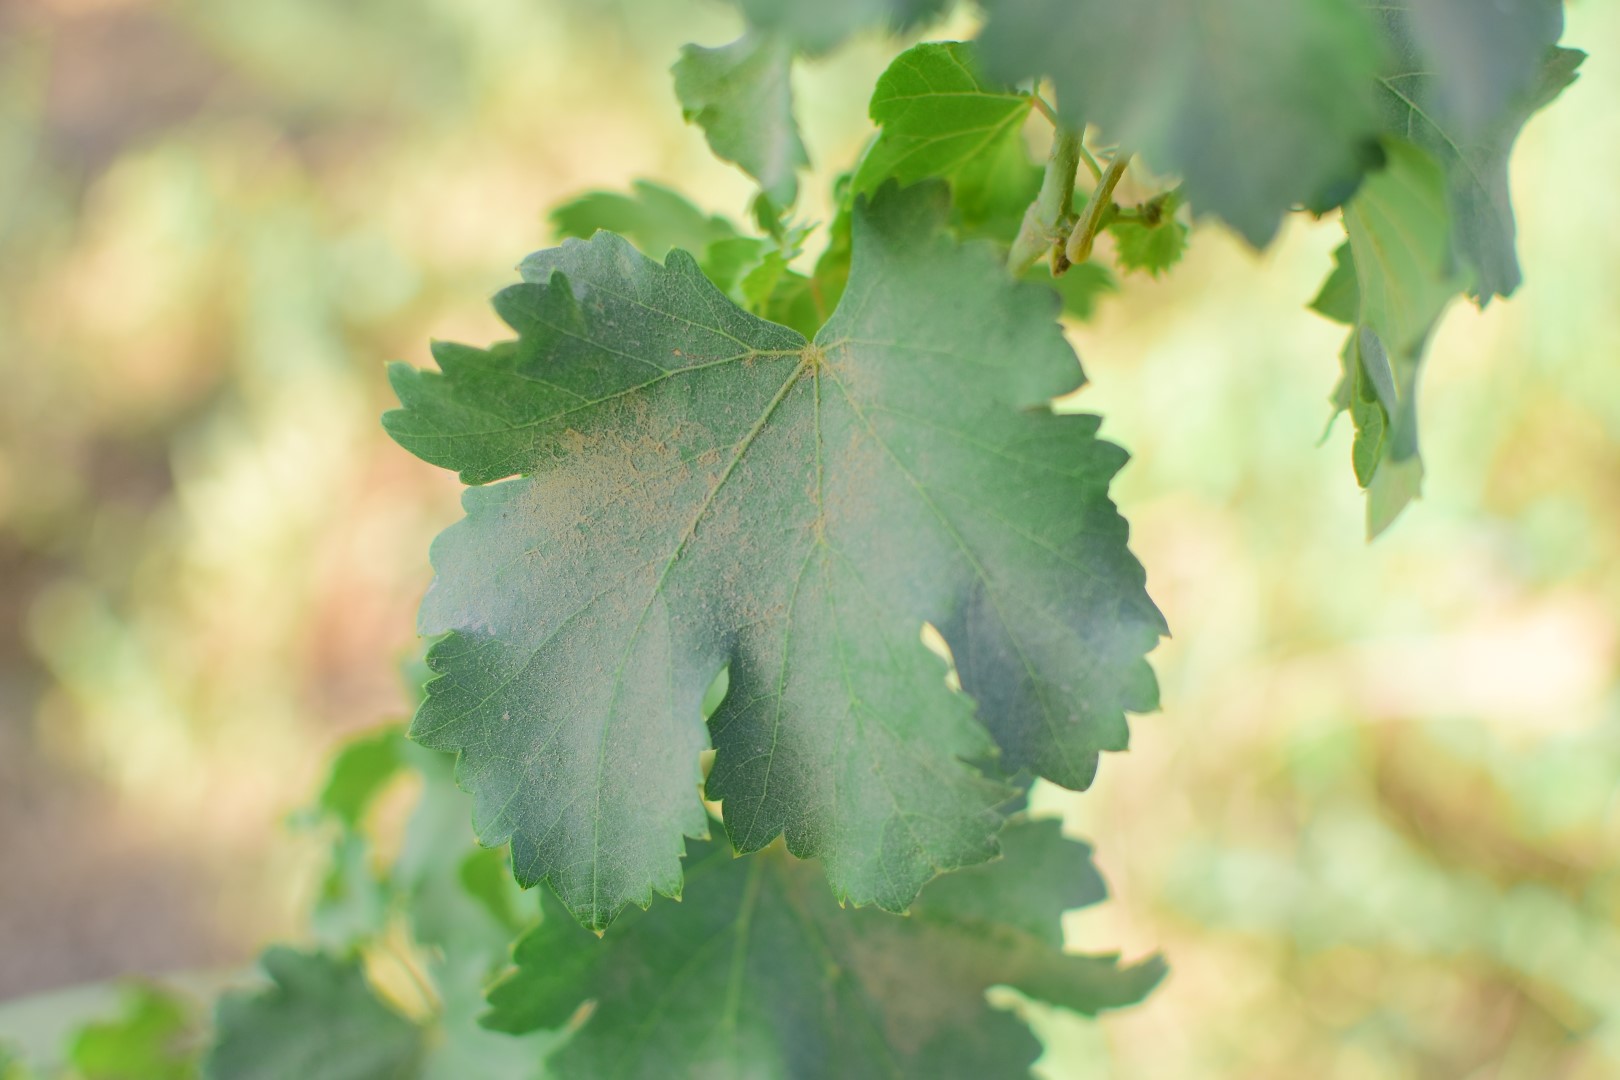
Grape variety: Deas Al-Annz